Norridgewock

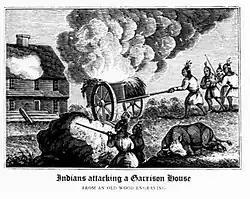
An incendiary attack

But their acceptance of English settlers faded as Rale instigated the tribe against the encroachment of houses and blockhouses that followed trading posts. He taught the Abenaki that their territory should be held in trust for their children. On July 28, 1721, 250 Abenakis in 90 canoes delivered a letter at Georgetown addressed to Governor Samuel Shute, demanding that English settlers quit Abenaki lands. Otherwise, they would be killed and their settlements destroyed.